A Wedding Invitation

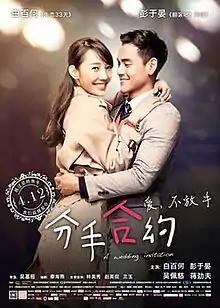

A Wedding Invitation (分手合约 fēnshǒu héyuē, literal translation: breakup agreement) is a 2013 Chinese romantic comedy film directed by Ki Hwan Oh and starring Bai Baihe and Eddie Peng.